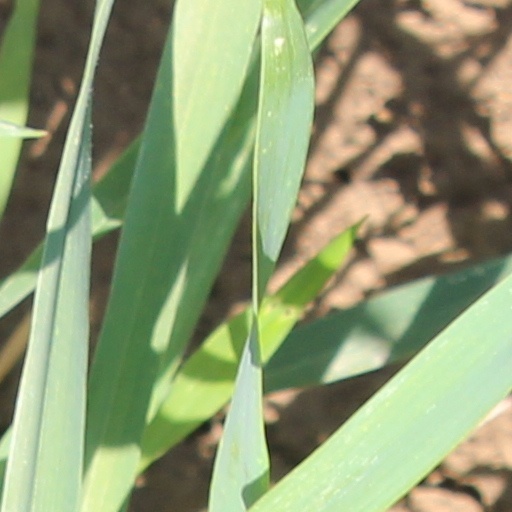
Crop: wheat